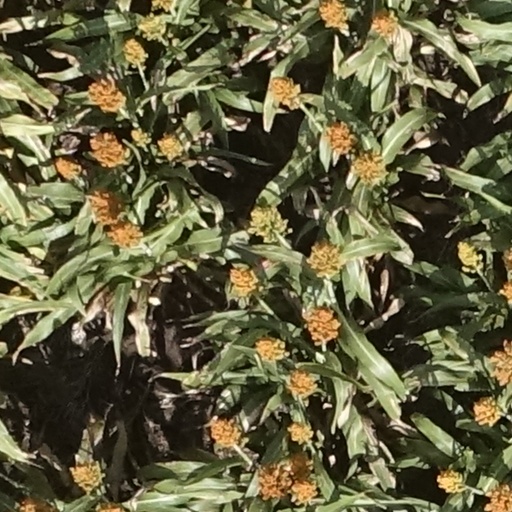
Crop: sorghum